Italian Somaliland

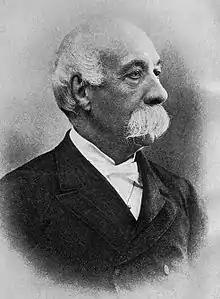
Francesco Crispi promoted Italian colonialism in Africa in the late 1800s.

In late 1888, Sultan Yusuf Ali Kenadid sent a treaty request to Italy to make his Sultanate of Hobyo an Italian protectorate. His rival Boqor Osman Mahamuud was to sign a similar agreement vis-a-vis his own Majeerteen Sultanate (Majeerteenia) the following year. Both rulers had entered into the protectorate treaties to advance their own expansionist goals, with Sultan Kenadid looking to use Italy's support in his ongoing power struggle with Boqor Osman over the Majeerteen Sultanate, as well as in a separate conflict with the Hiraab Sultanate over an area to the south of Hobyo. In signing the agreements, the rulers also hoped to exploit the rival objectives of the European imperial powers so as to more effectively assure the continued independence of their territories. The Italians, for their part, were interested in the largely arid territory mainly because of its ports, which could grant them access to the strategically important Suez Canal and the Gulf of Aden.